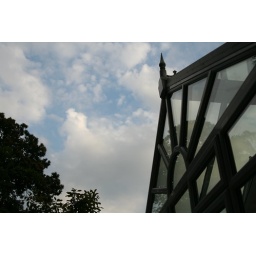
trying to get some blue contrast in a grey sky at dusk